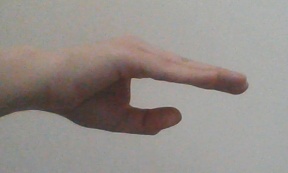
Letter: jeem